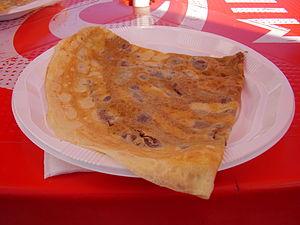
La crêpe est un mets composé d'une couche plus ou moins fine de pâte, faite à base de farine et d'œufs agglomérés à un liquide. Elle est généralement de forme ronde.
La crêpe bretonne est un plat traditionnel consommé couramment en Basse-Bretagne. Devenue particulièrement renommée en France et ailleurs, elle est également servie dans des crêperies, nature ou garnie d'ingrédients divers, salés ou sucrés suivant la recette de base.